Culture shock

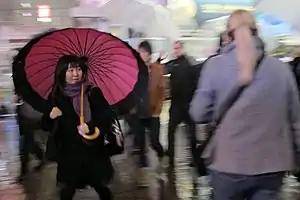
A local woman does a double-take at a foreigner during the evening rush hour in Japan.

Culture shock is a subcategory of a more universal construct called transition shock. Transition shock is a state of loss and disorientation predicated by a change in one's familiar environment that requires adjustment. There are many symptoms of transition shock, including: